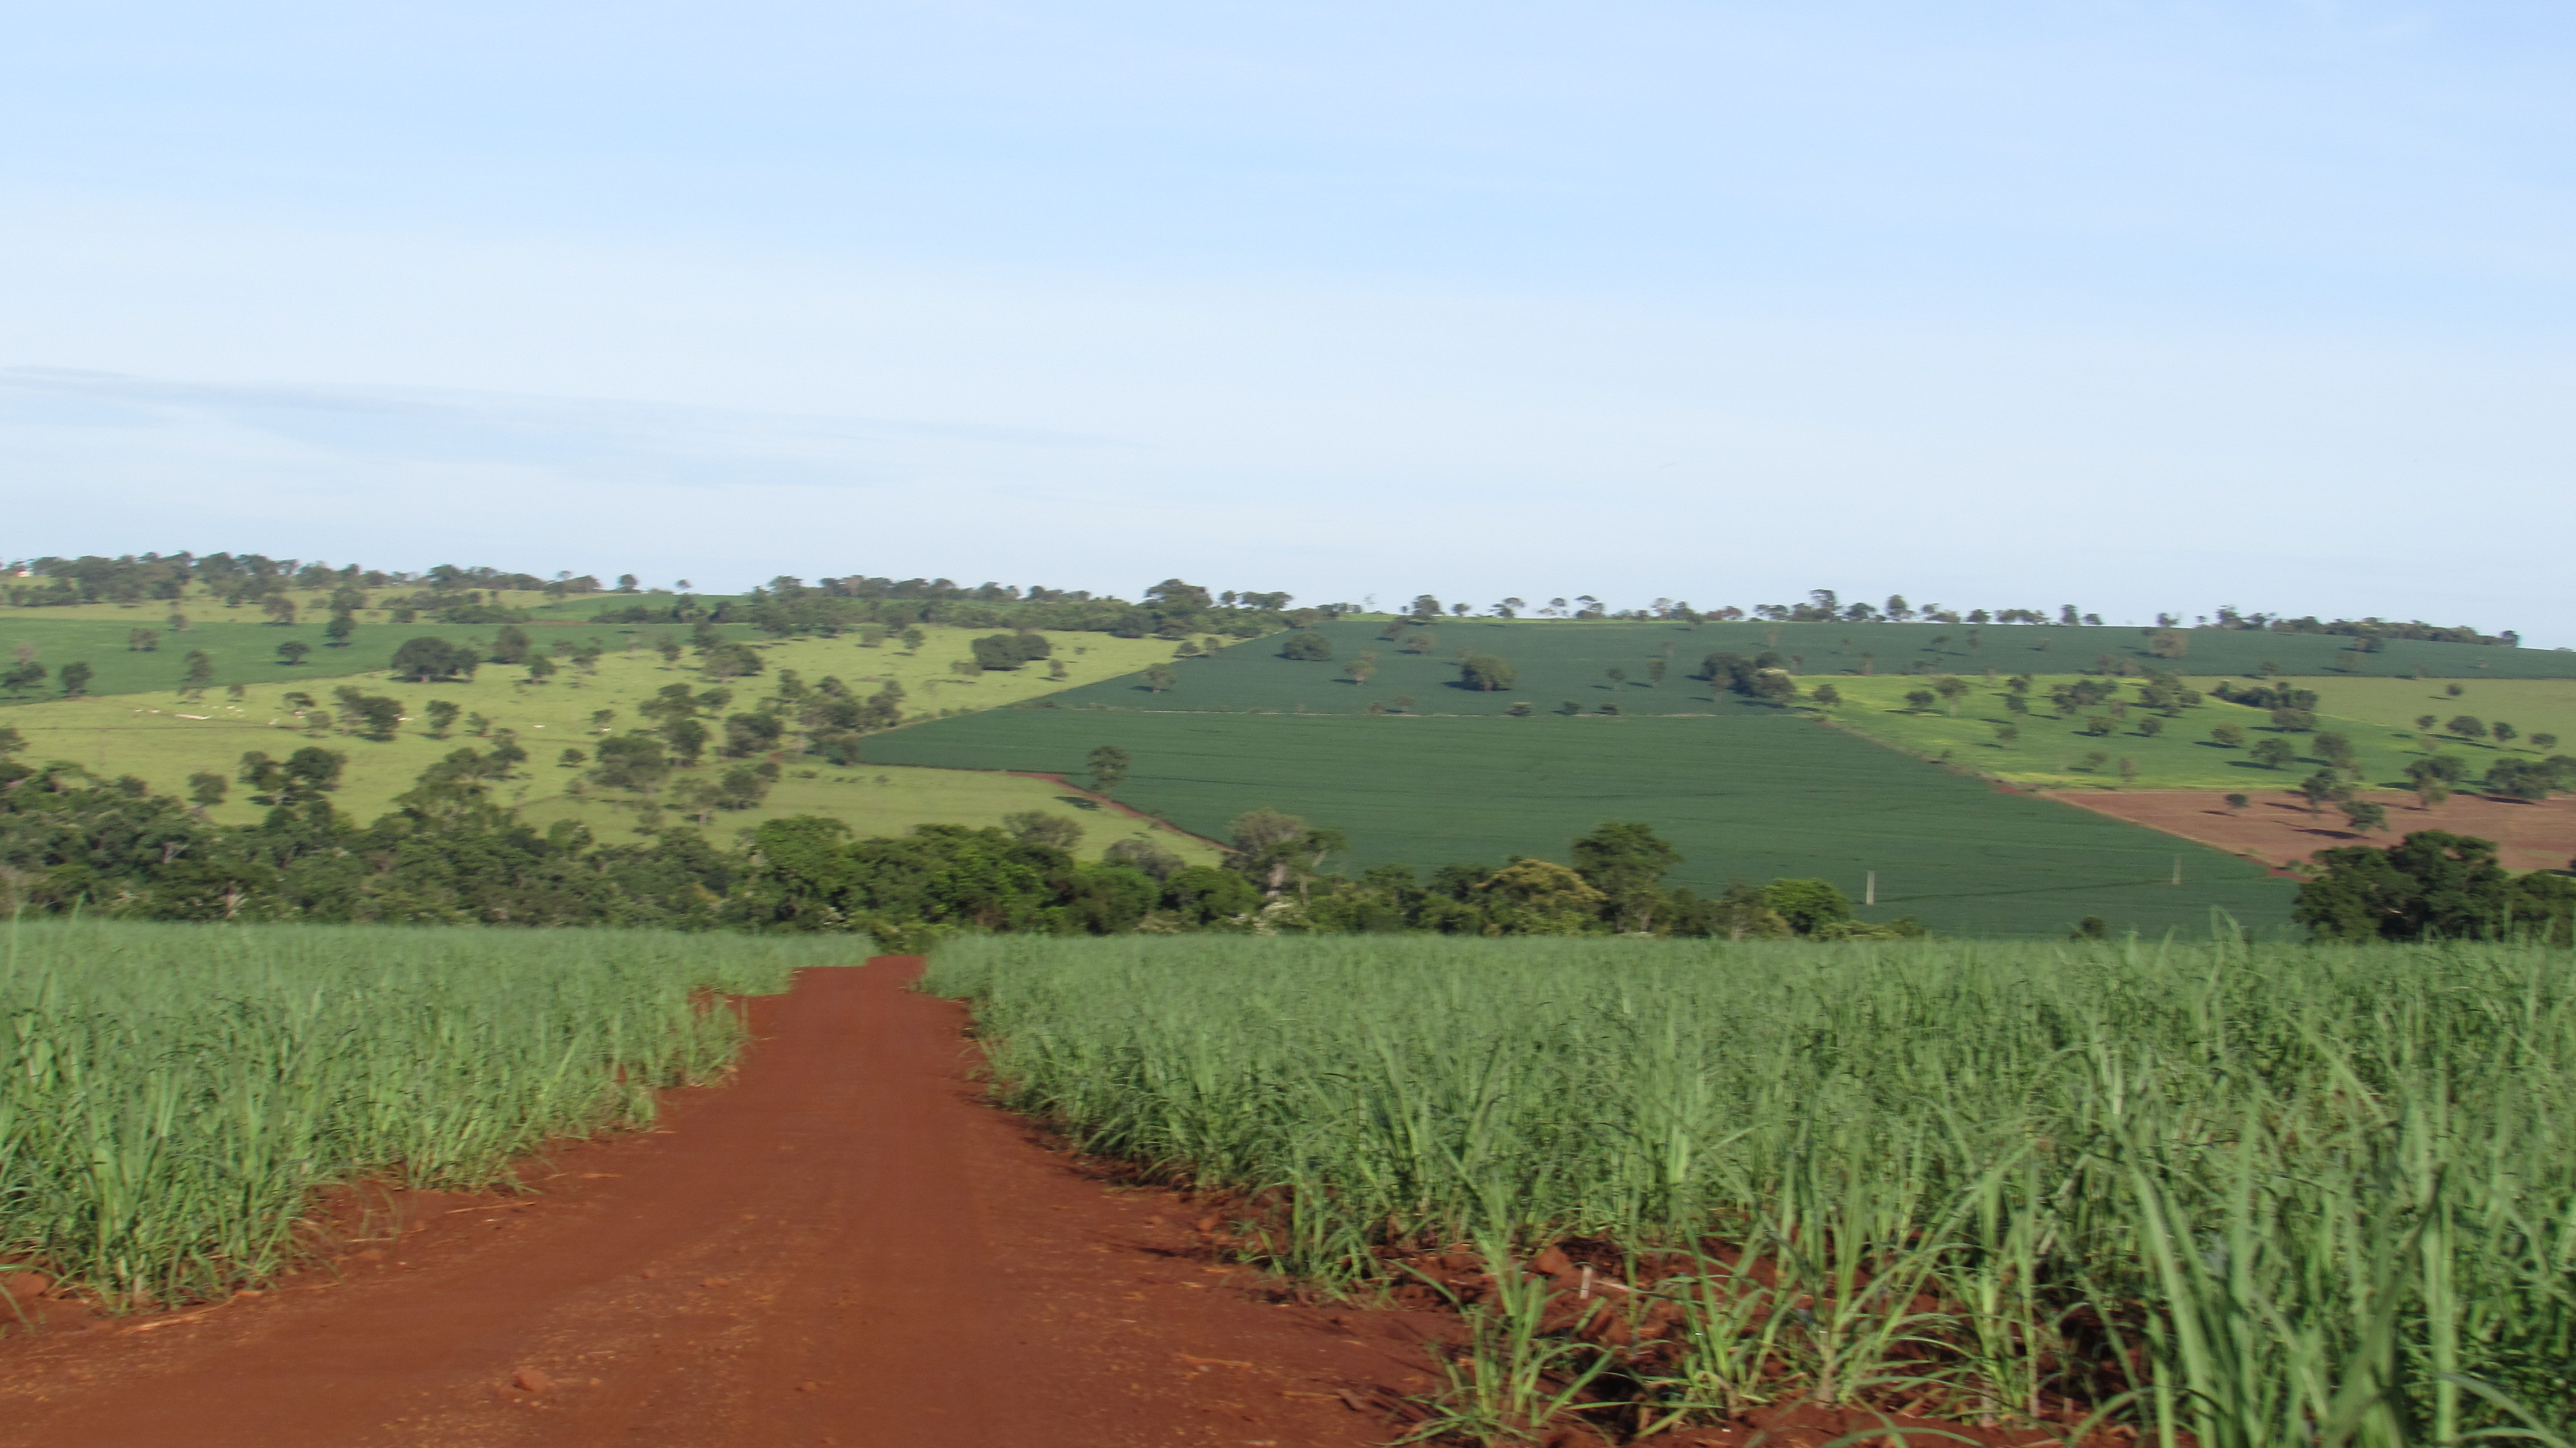
farm, field, agriculture, grassland, crop, plain, rural area, pasture, hill, grass family, prairie, grass, land lot, plantation, sky, ecoregion, shrubland, tree, meadow, landscape